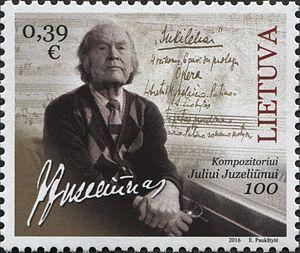
Julius Juzeliūnas, né le 20 février 1916 à Bauska et mort le 15 juin 2001 à Vilnius, est un compositeur et pédagogue lituanien.